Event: Ecuador Earthquake
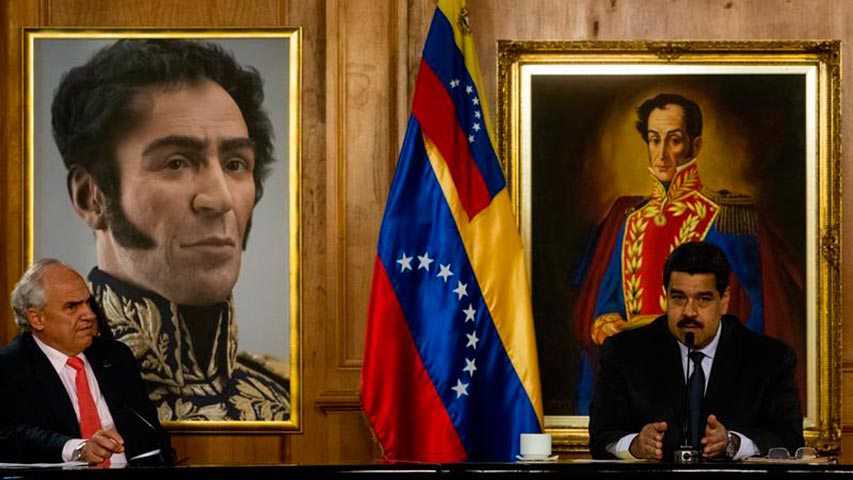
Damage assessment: no_damage